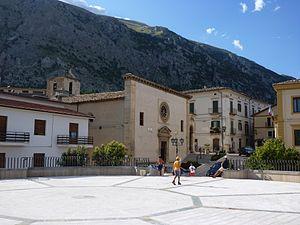
Lama dei Peligni est une commune de la province de Chieti dans les Abruzzes en Italie.